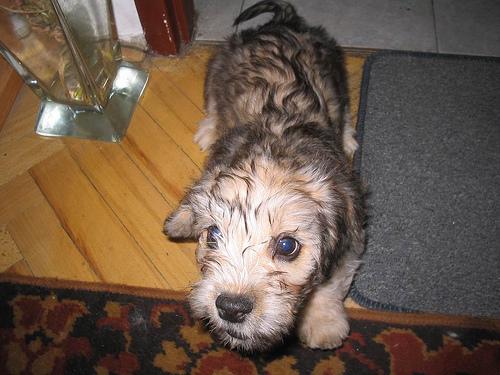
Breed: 211-n000052-Dandie_Dinmont